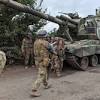
Label: Self Propelled Artillery